Chatsworth House

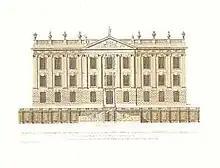
The West Front of Chatsworth from Colen Campbell's "Vitruvius Britannicus"

In October 1832, Princess Victoria (later Queen Victoria) and her mother, the Duchess of Kent, visited Chatsworth, where the Princess had her first formal adult dinner at the age of 13, in the new dining room. The 6th Duke had another chance to welcome Victoria in 1843, when the Queen and Prince Albert returned to enjoy an array of illumination in the gardens, in the conservatory and on the fountains, forming a scene of "unparalleled display and grandeur", according to one guest.